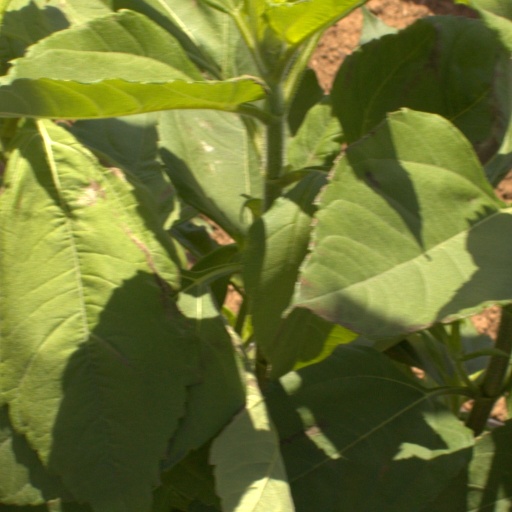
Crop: Jerusalem artichoke